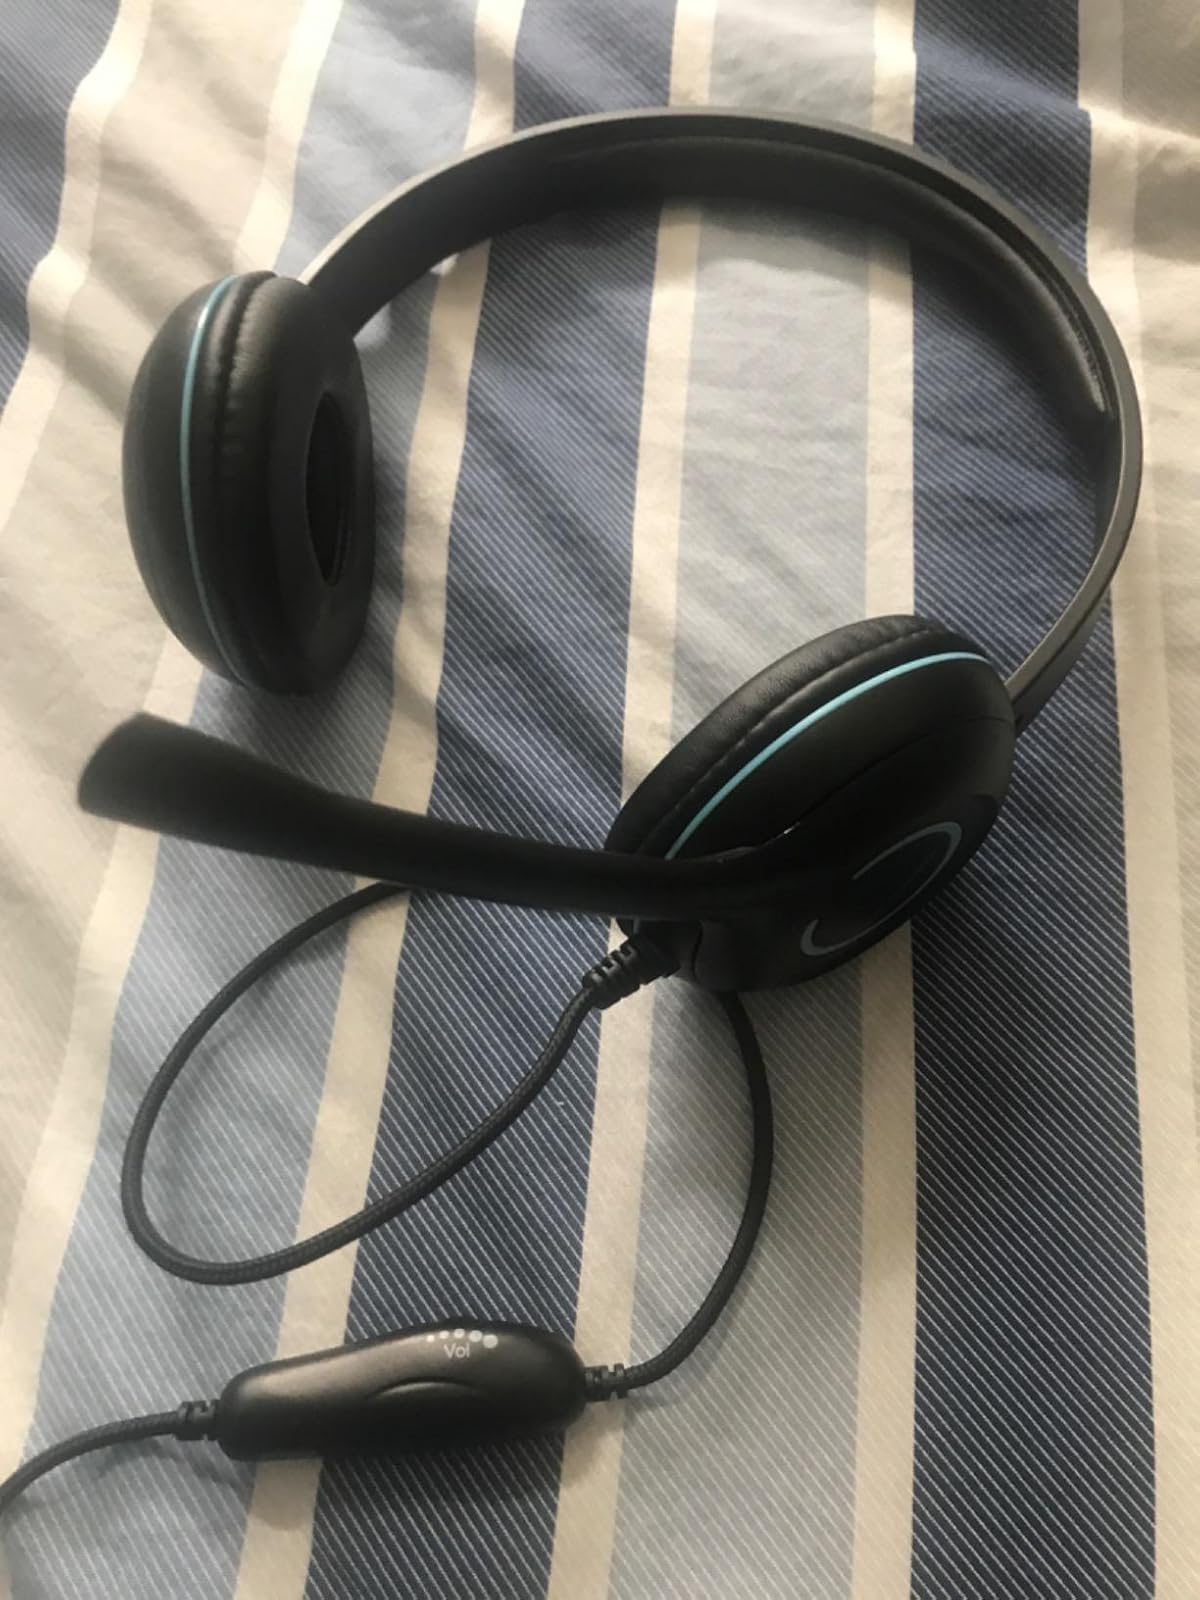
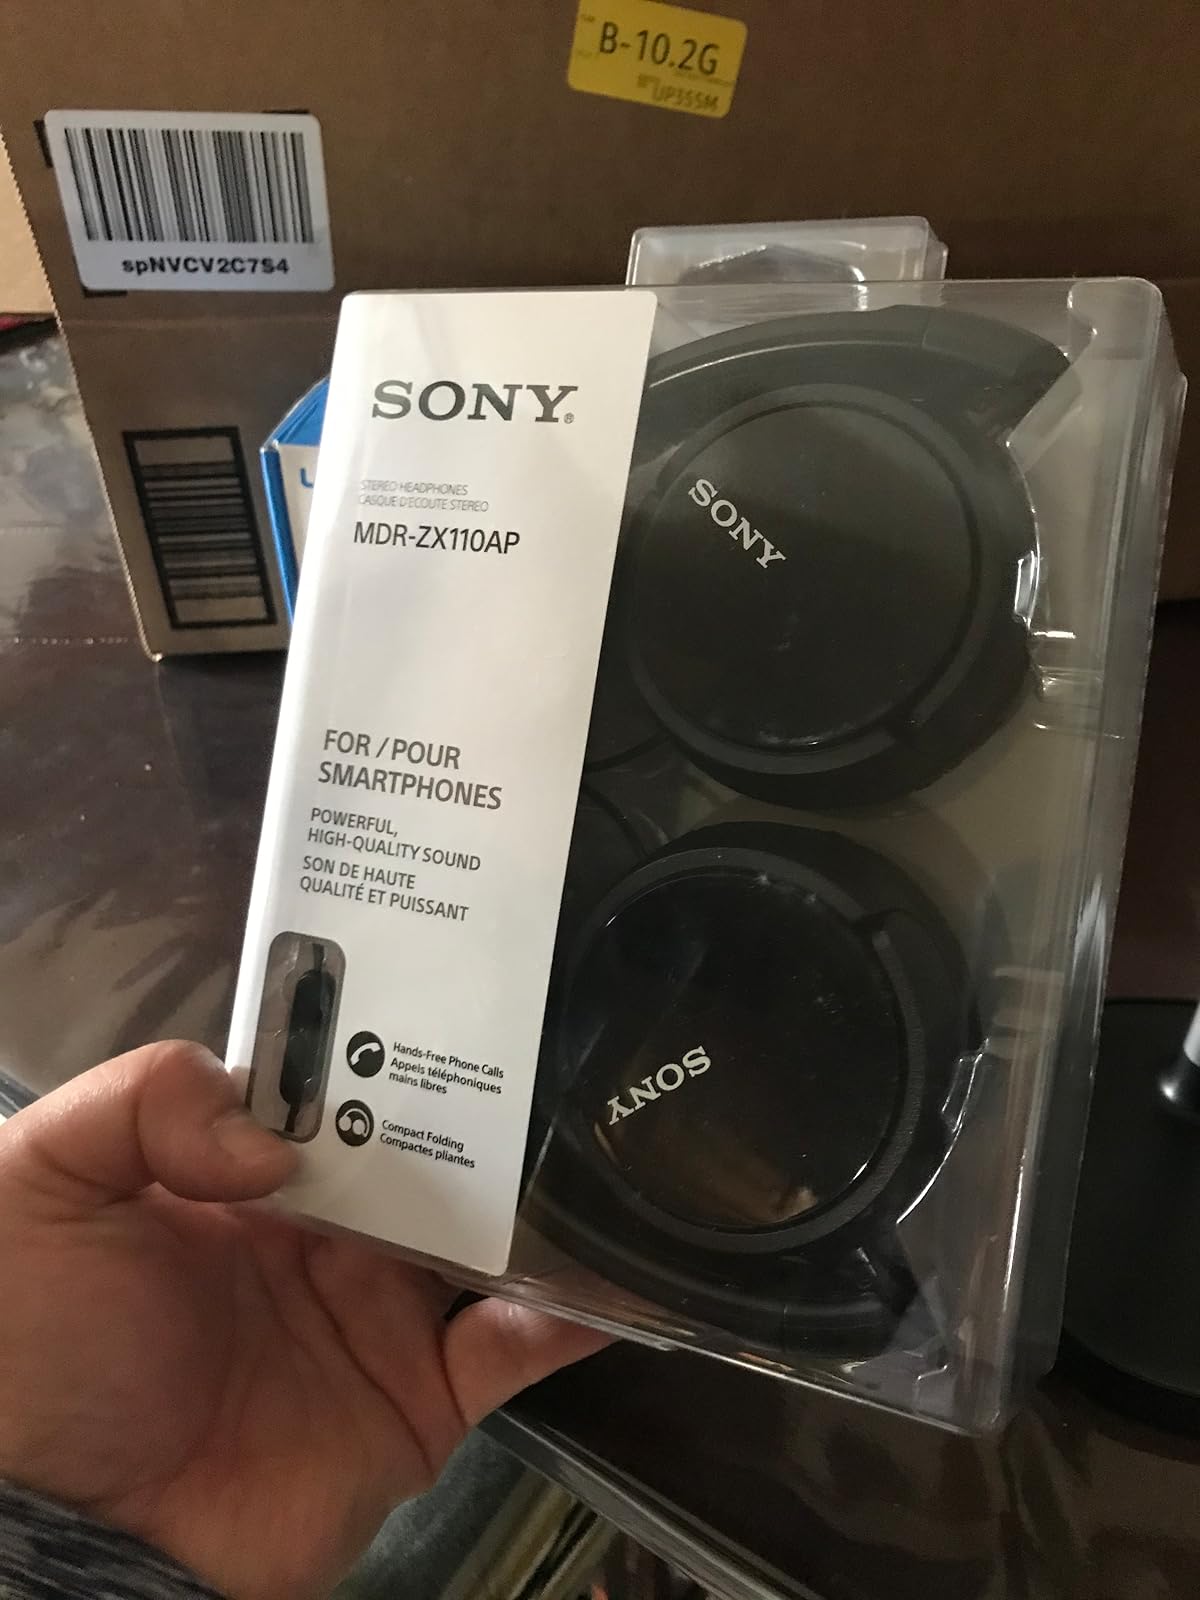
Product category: headphones
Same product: no